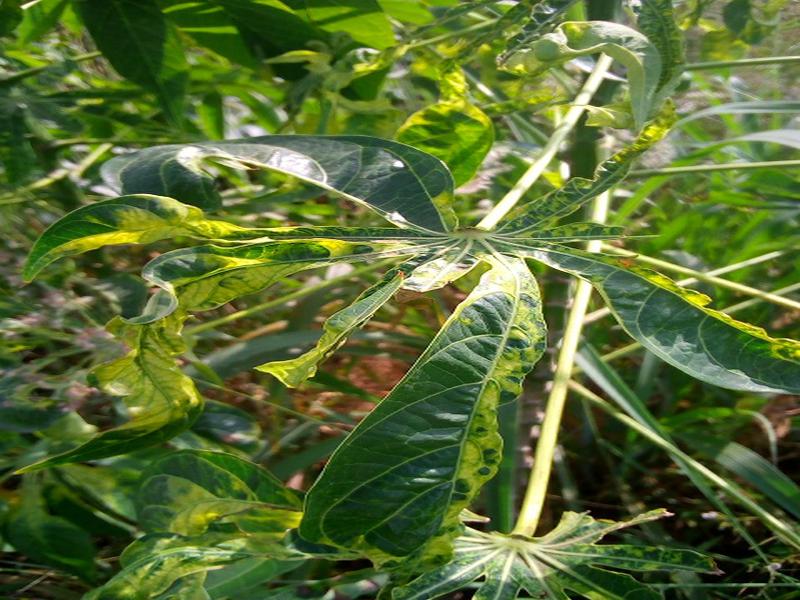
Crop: cassava
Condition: mosaic_disease